Question: What is on the couch?
Tambaya: Menene akan kujerar?
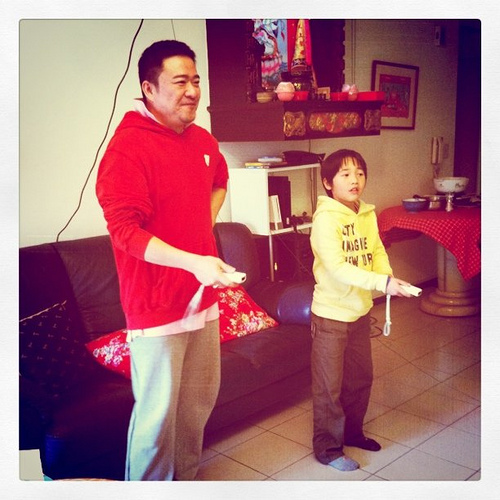
Answer: Cushions.
Amsa: Kushin.